Alcamo

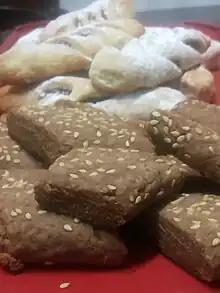
"Mustazzola" (in front) and "cuddureddi" (behind).

The poet Cielo d'Alcamo (known also as "Ciullo d'Alcamo") was the author of the contrasto ""Rosa fresca aulentissima"". He wrote in vernacular in the 12th century and was from Alcamo.